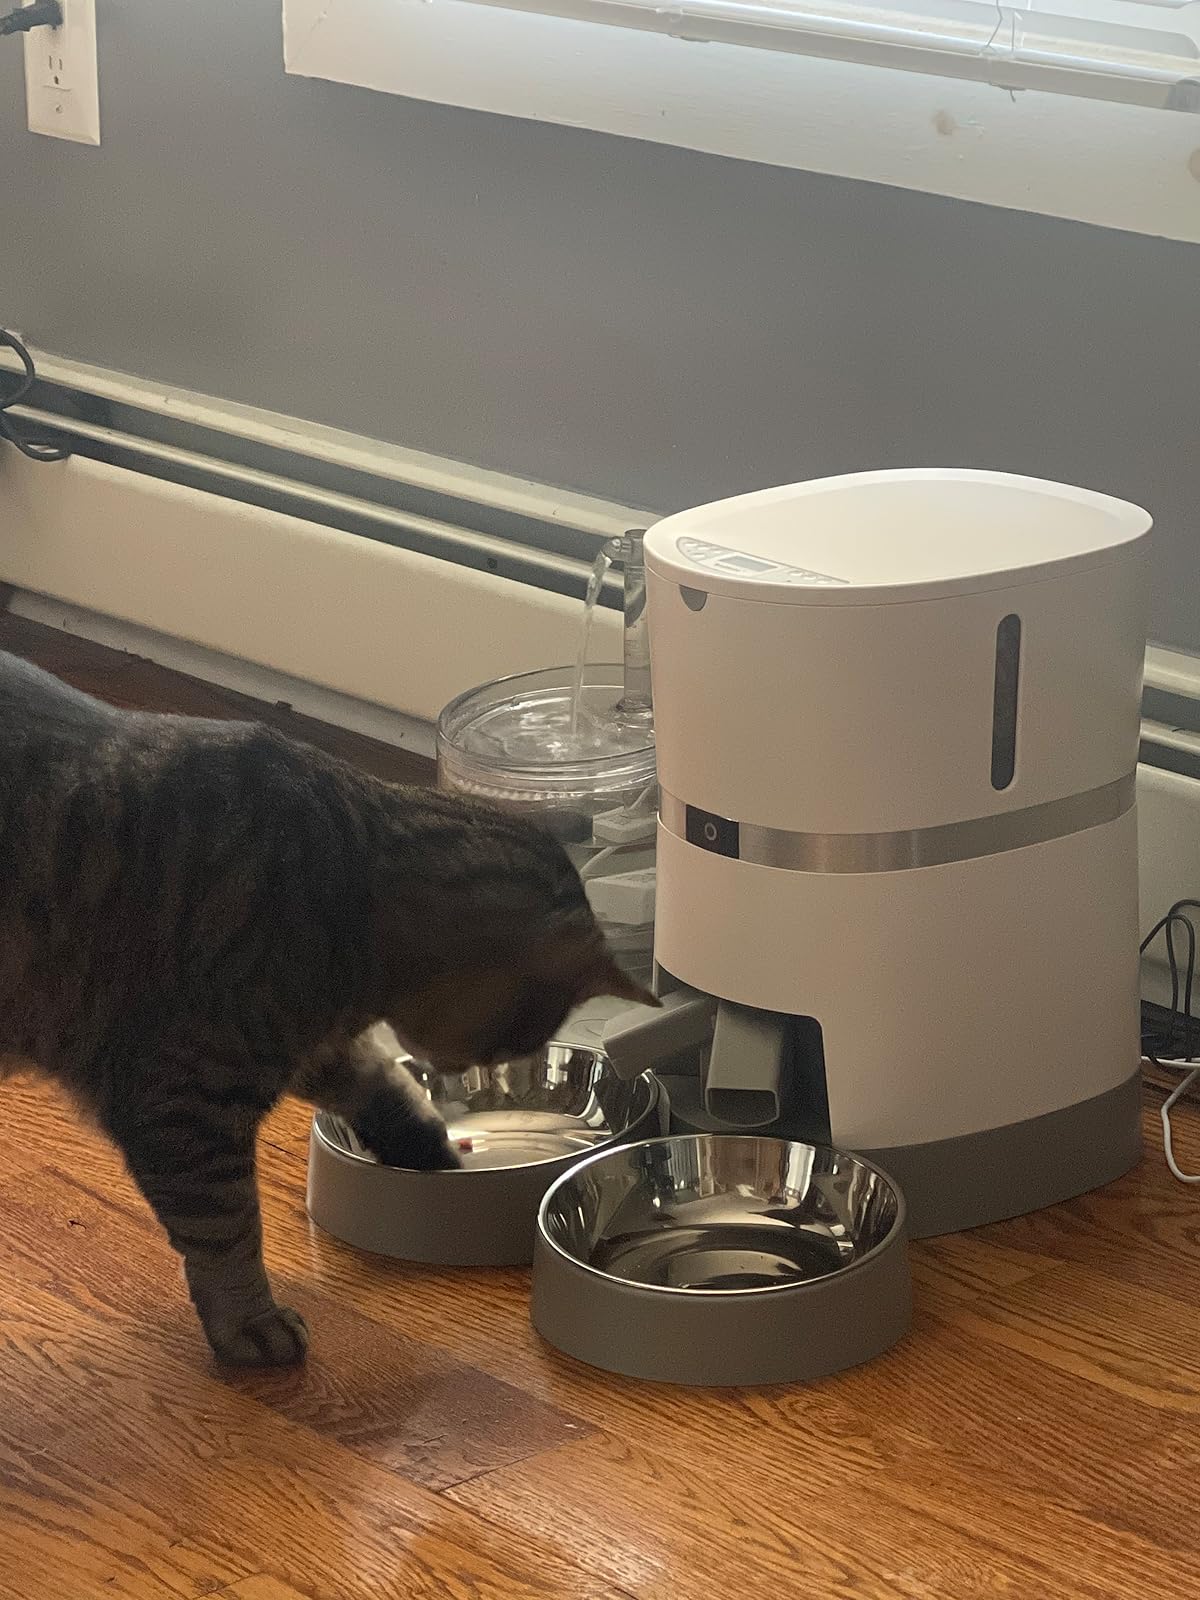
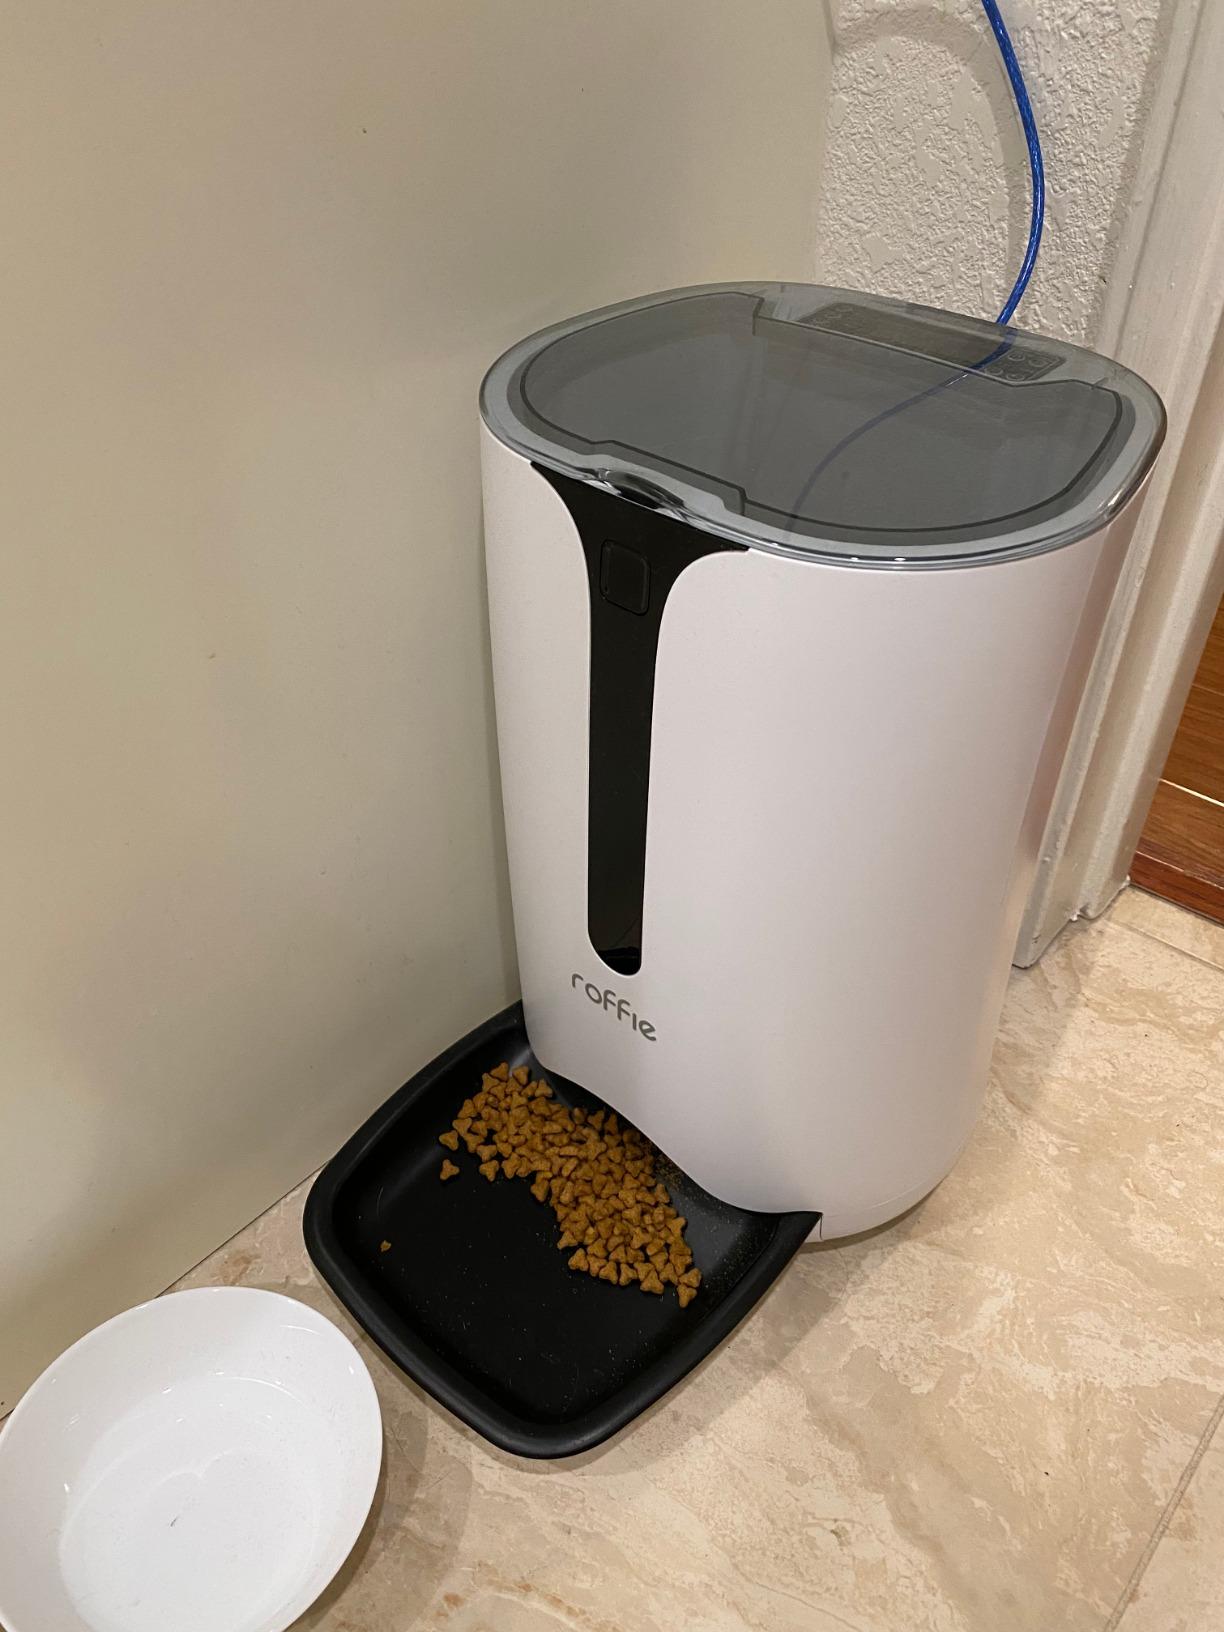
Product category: items_feeder
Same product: no